Frock coat

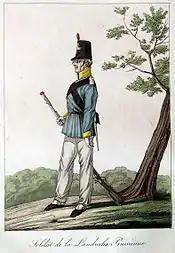
German Landwehr soldier in frock coat, 1815

The first military frock coats were issued late in the Napoleonic Wars to French line infantry and Prussian Landwehr troops. Unwilling to soil the expensive tail coats on campaign, the French adopted a loose fitting single-breasted coat with contrasting collar and cuffs. The Germans, having been devastated by years of war, were unable to afford elaborate uniforms like the British line infantry and chose a peaked cap and double-breasted blue coat, again with contrasting collar and cuffs, as these were cheaper to produce for the large numbers of recruits, smart enough for full dress and more practical for campaigns.